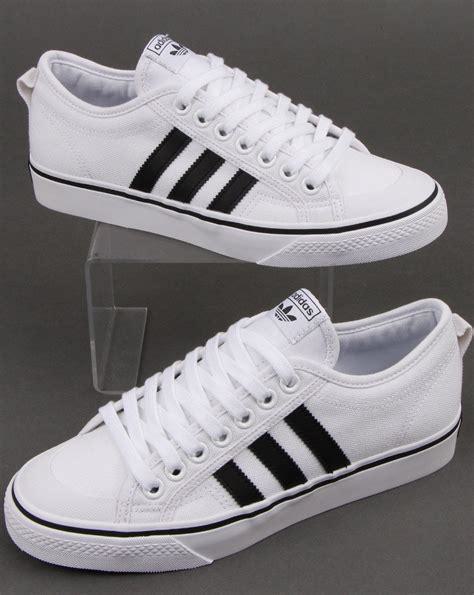
Brand: Adidas
Model: Nizza